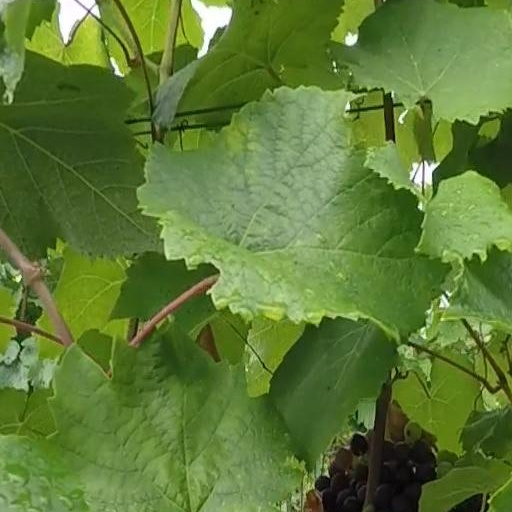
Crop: grape